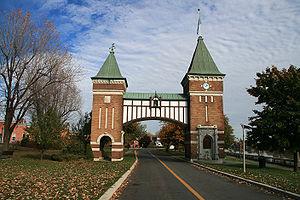
Saint-Hyacinthe est une ville du Québec, au Canada, la ville-centre de la MRC des Maskoutains en Montérégie. La ville est traversée par la rivière Yamaska, perpendiculairement à l'autoroute 20. Elle tient son nom du fondateur de la ville, le seigneur Jacques-Hyacinthe Simon dit Delorme.
Les Maskoutains est une municipalité régionale de comté du Québec dans l'est de la région de la Montérégie. Sa principale municipalité est la ville de Saint-Hyacinthe; pour cette raison la MRC est souvent référée par les expressions « Grande région de Saint-Hyacinthe » et « Région maskoutaine ».
Le Québec est une province du Canada. Sa capitale est Québec et sa métropole est Montréal. La langue officielle de cette province est le français.